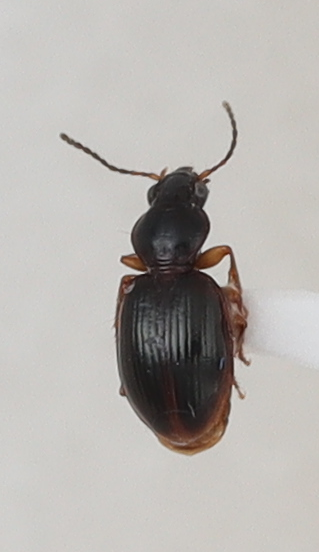
Scientific name: Mecyclothorax discedens
Plot: 4
Trap: W
Collected: 20210713